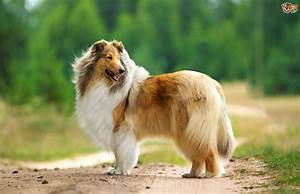
Label: cane